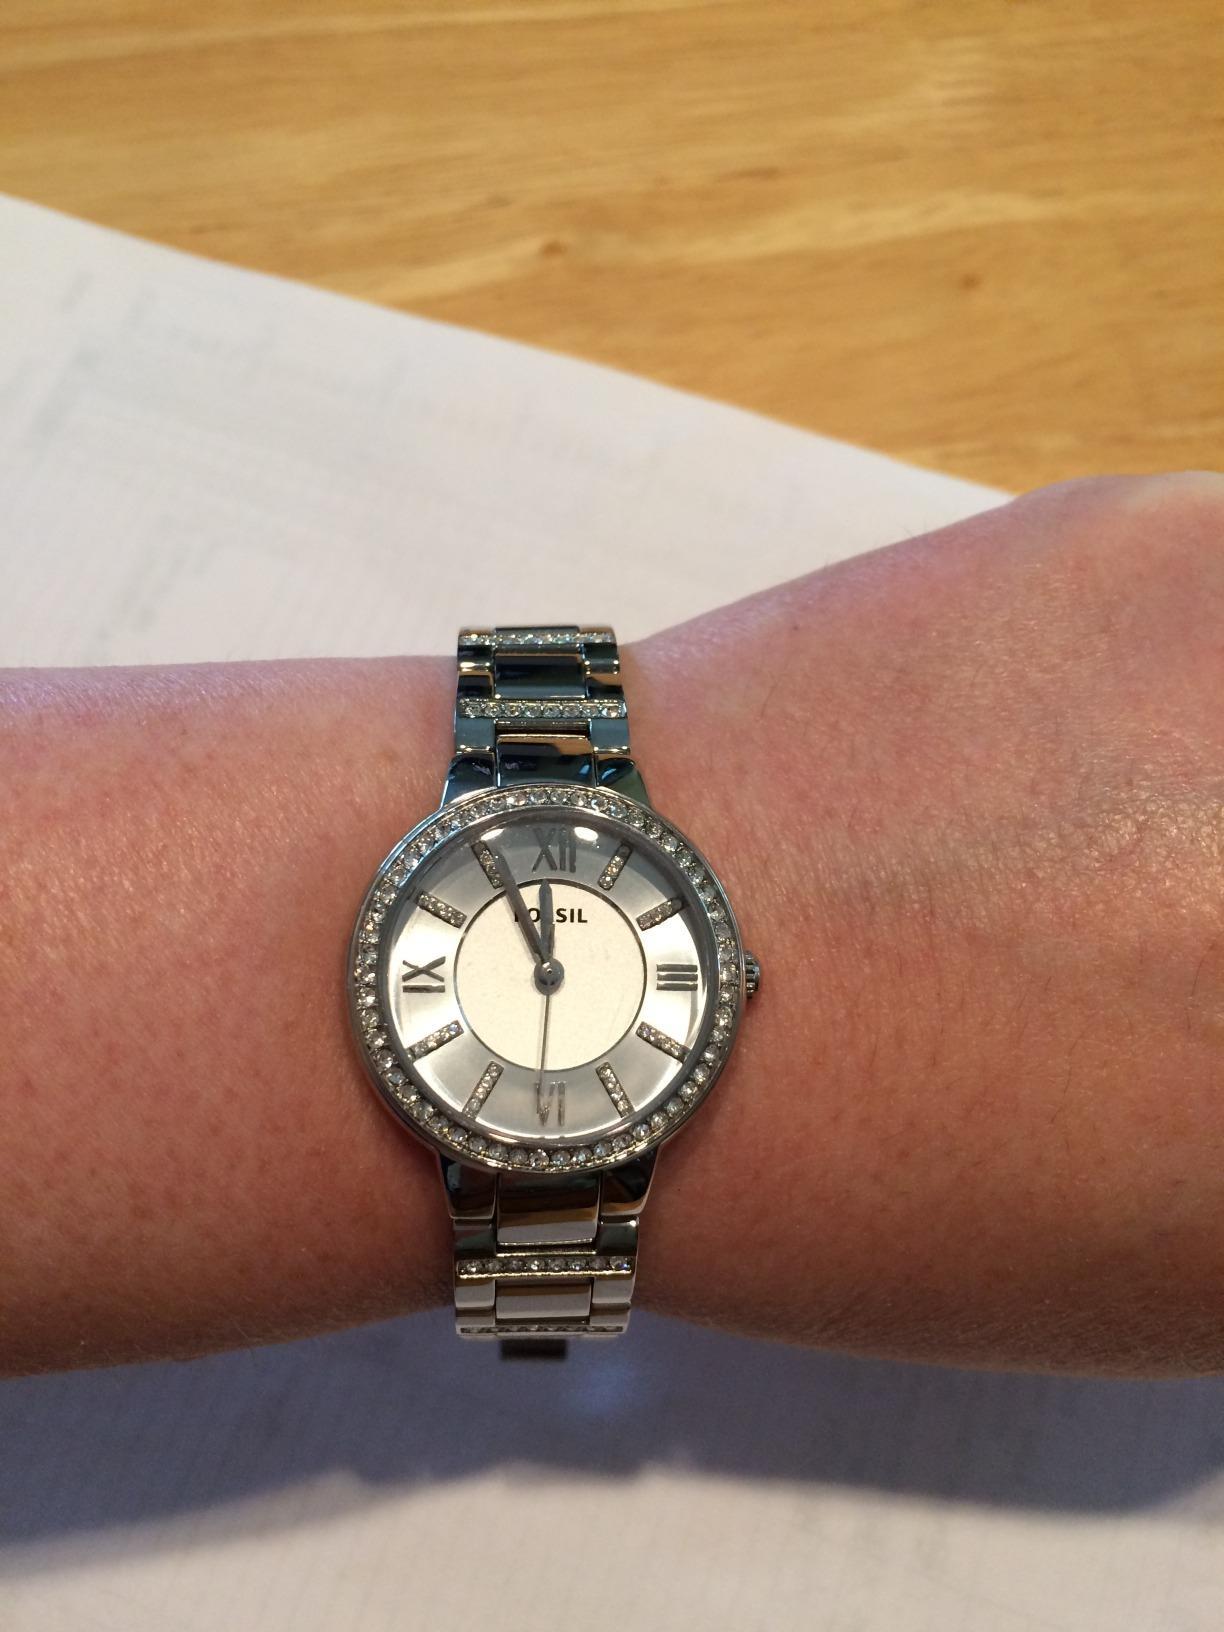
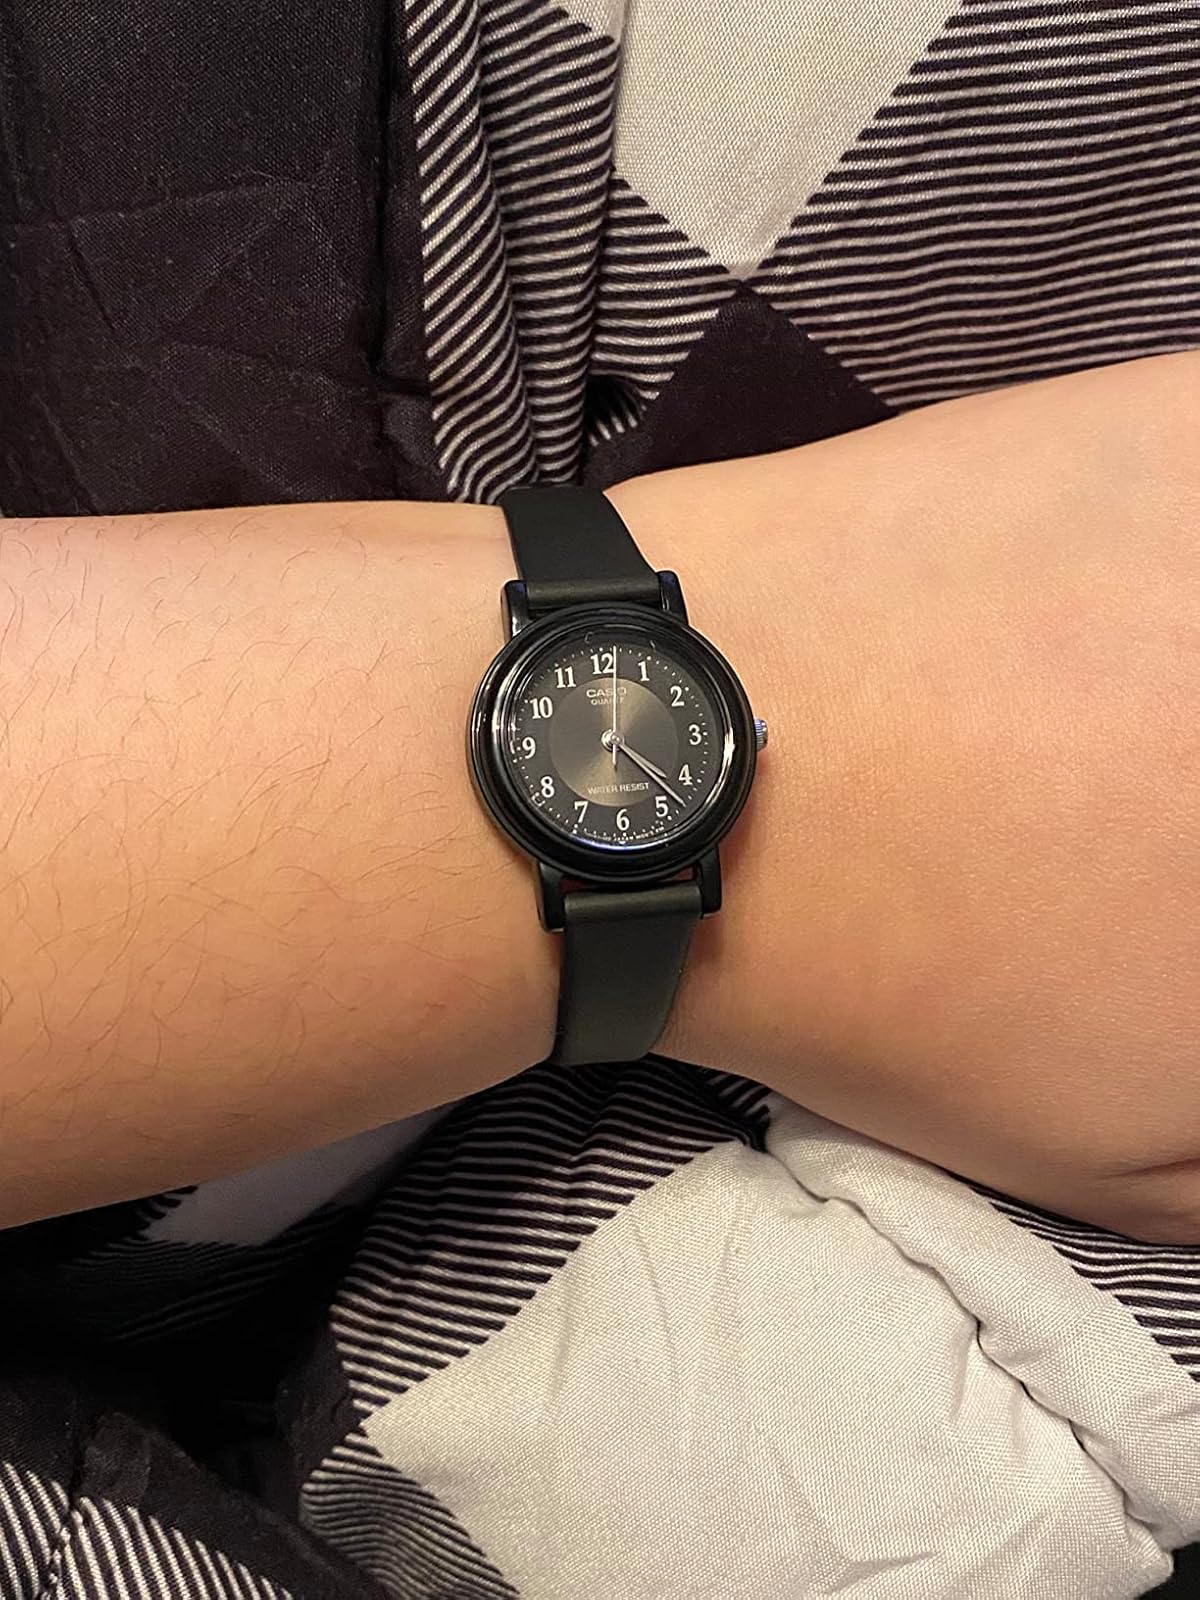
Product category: accessories_watch
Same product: no